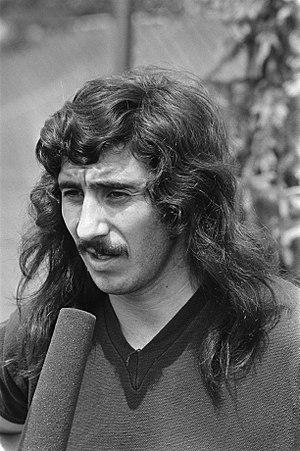
Rubén Hugo Ayala Zanabria, né le 8 janvier 1950 à Santa Fe, est un footballeur et entraîneur argentin.